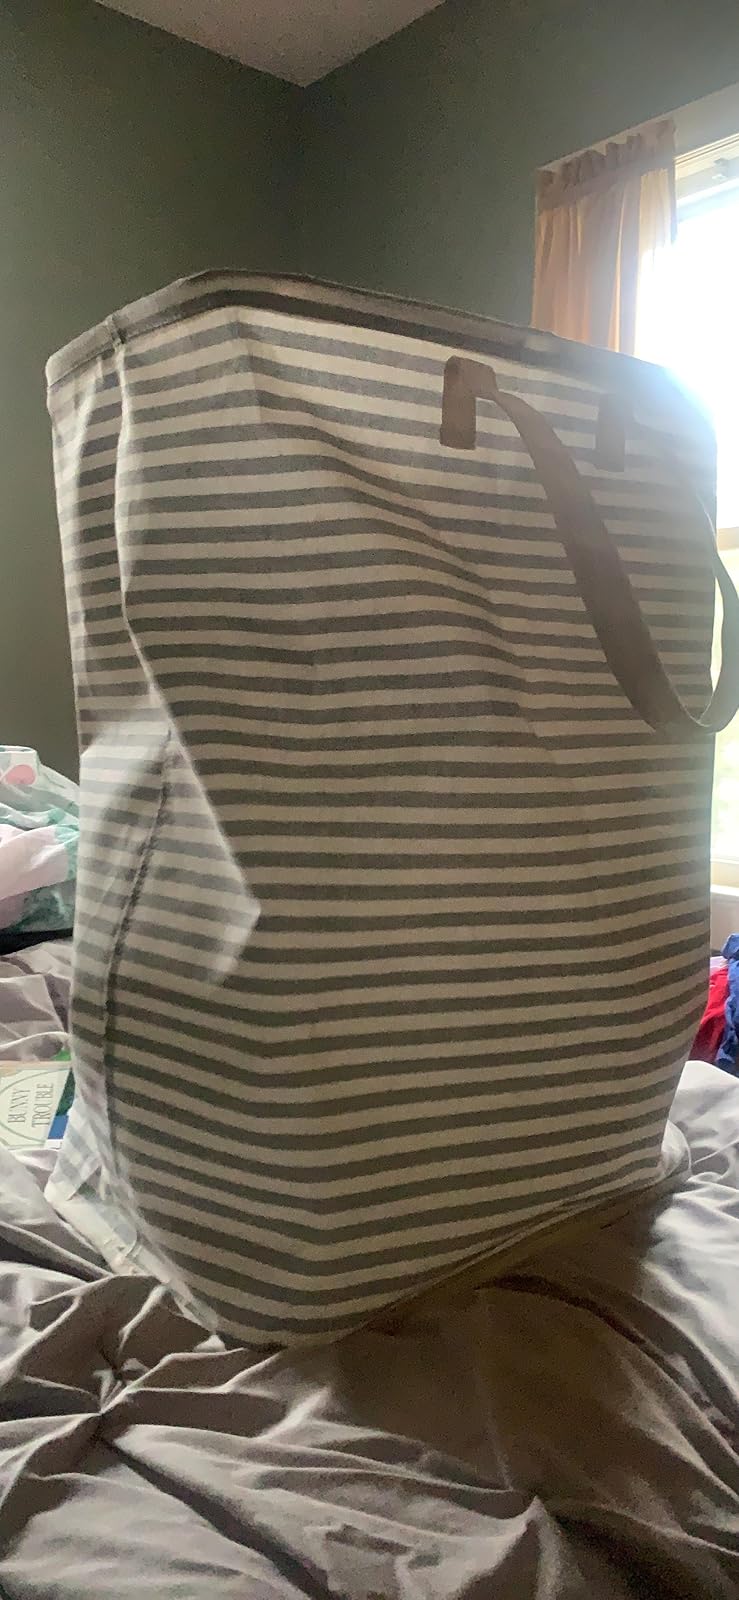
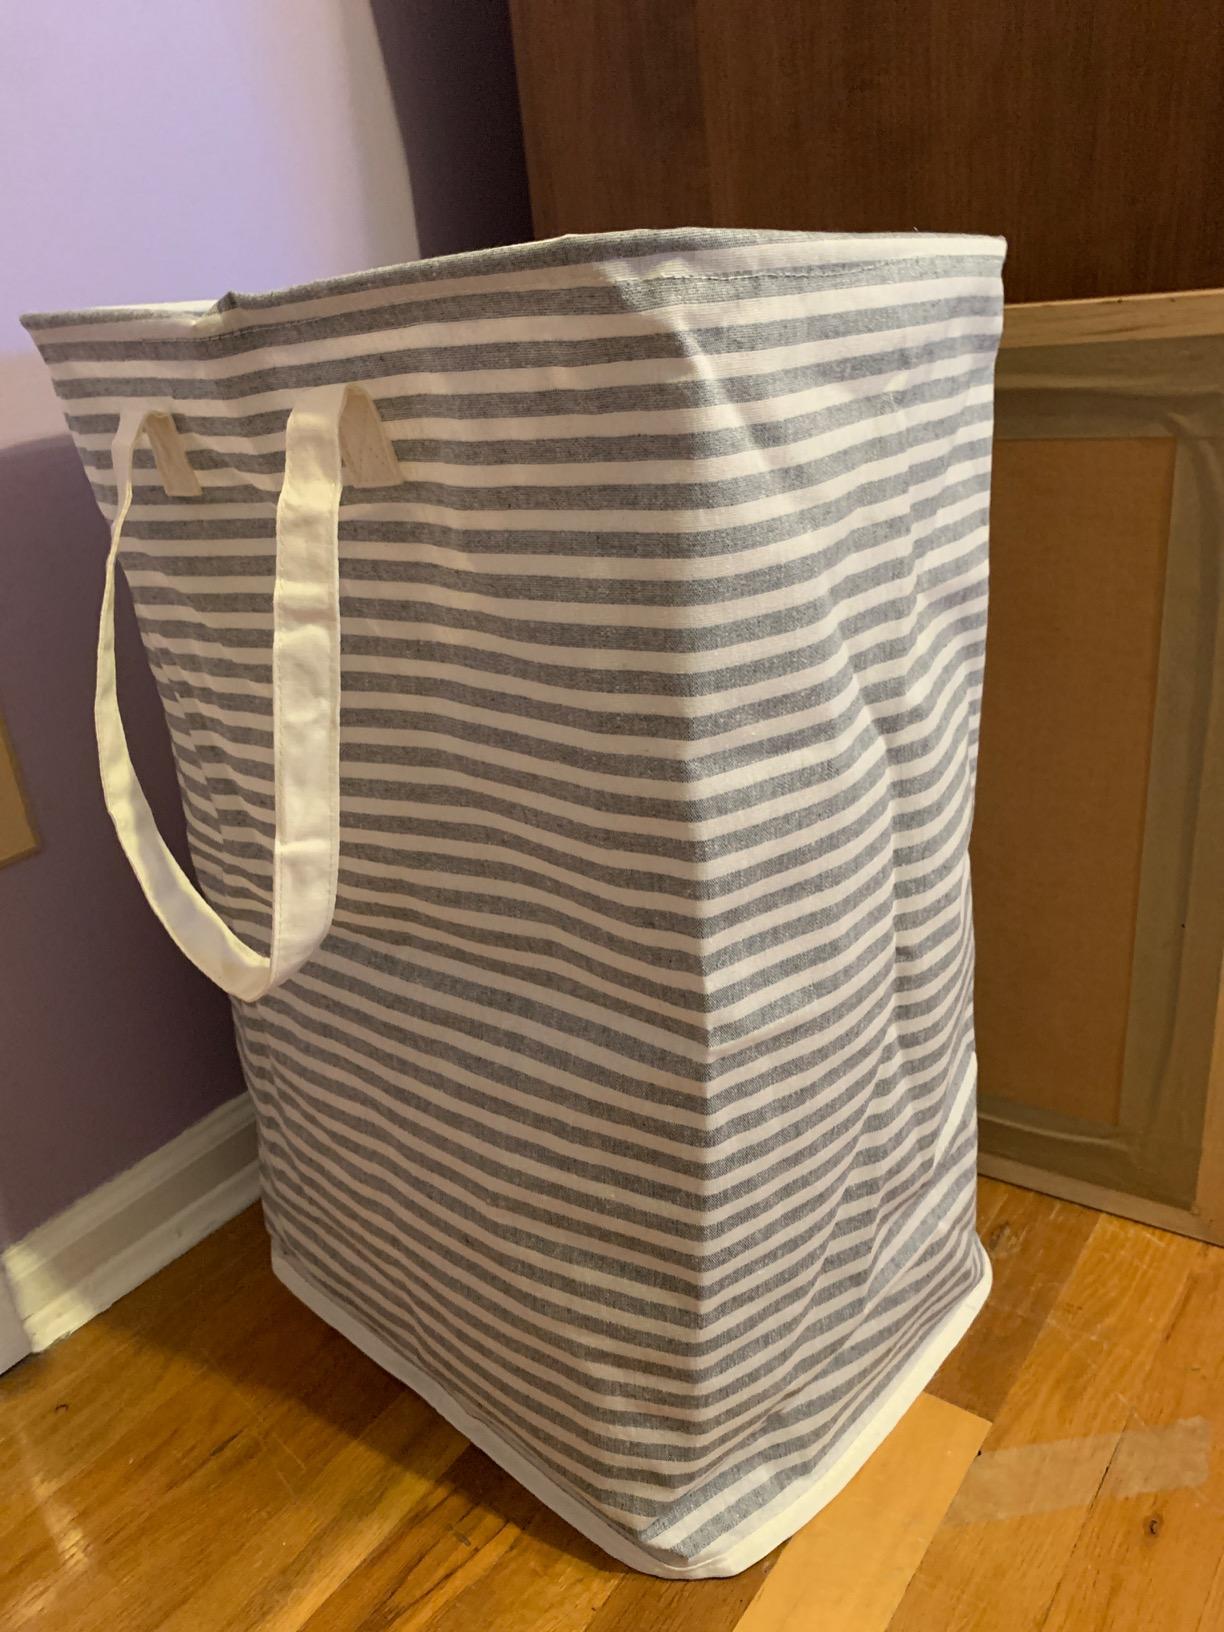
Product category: items_hamper
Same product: yes